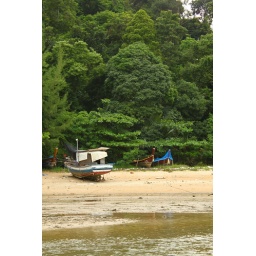
boats in the trees